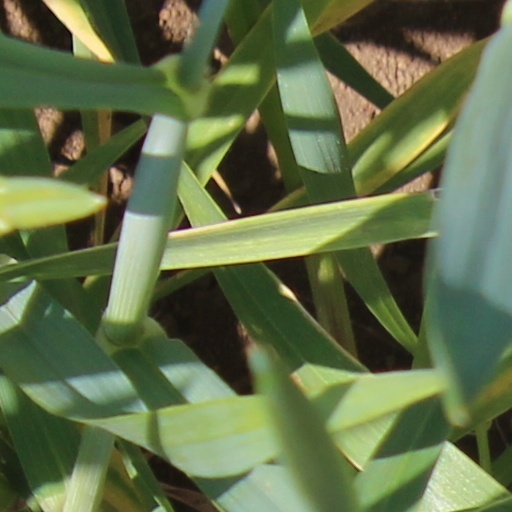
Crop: wheat